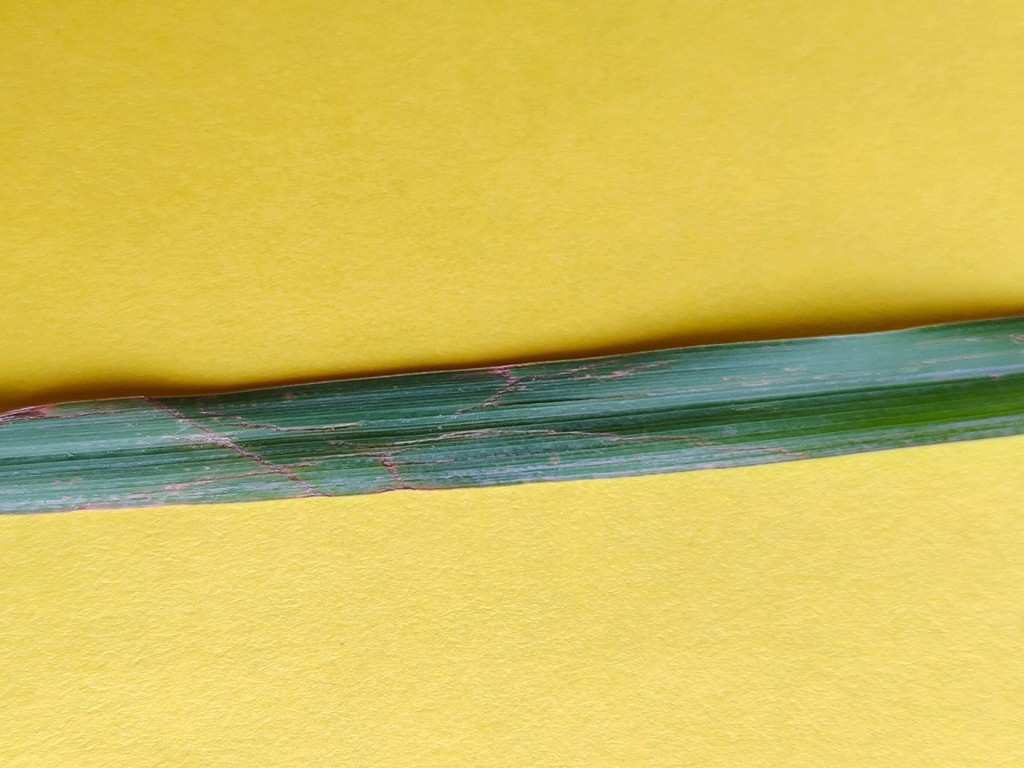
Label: Unhealthy